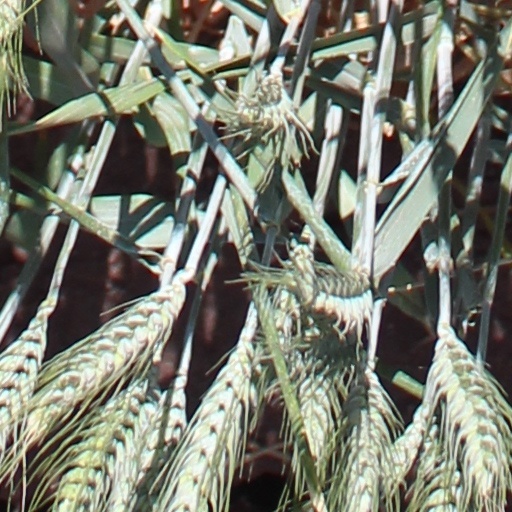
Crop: wheat